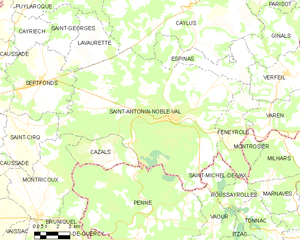
Carte des communes françaises Saint-Antonin-Noble-Val